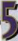
Number: 5